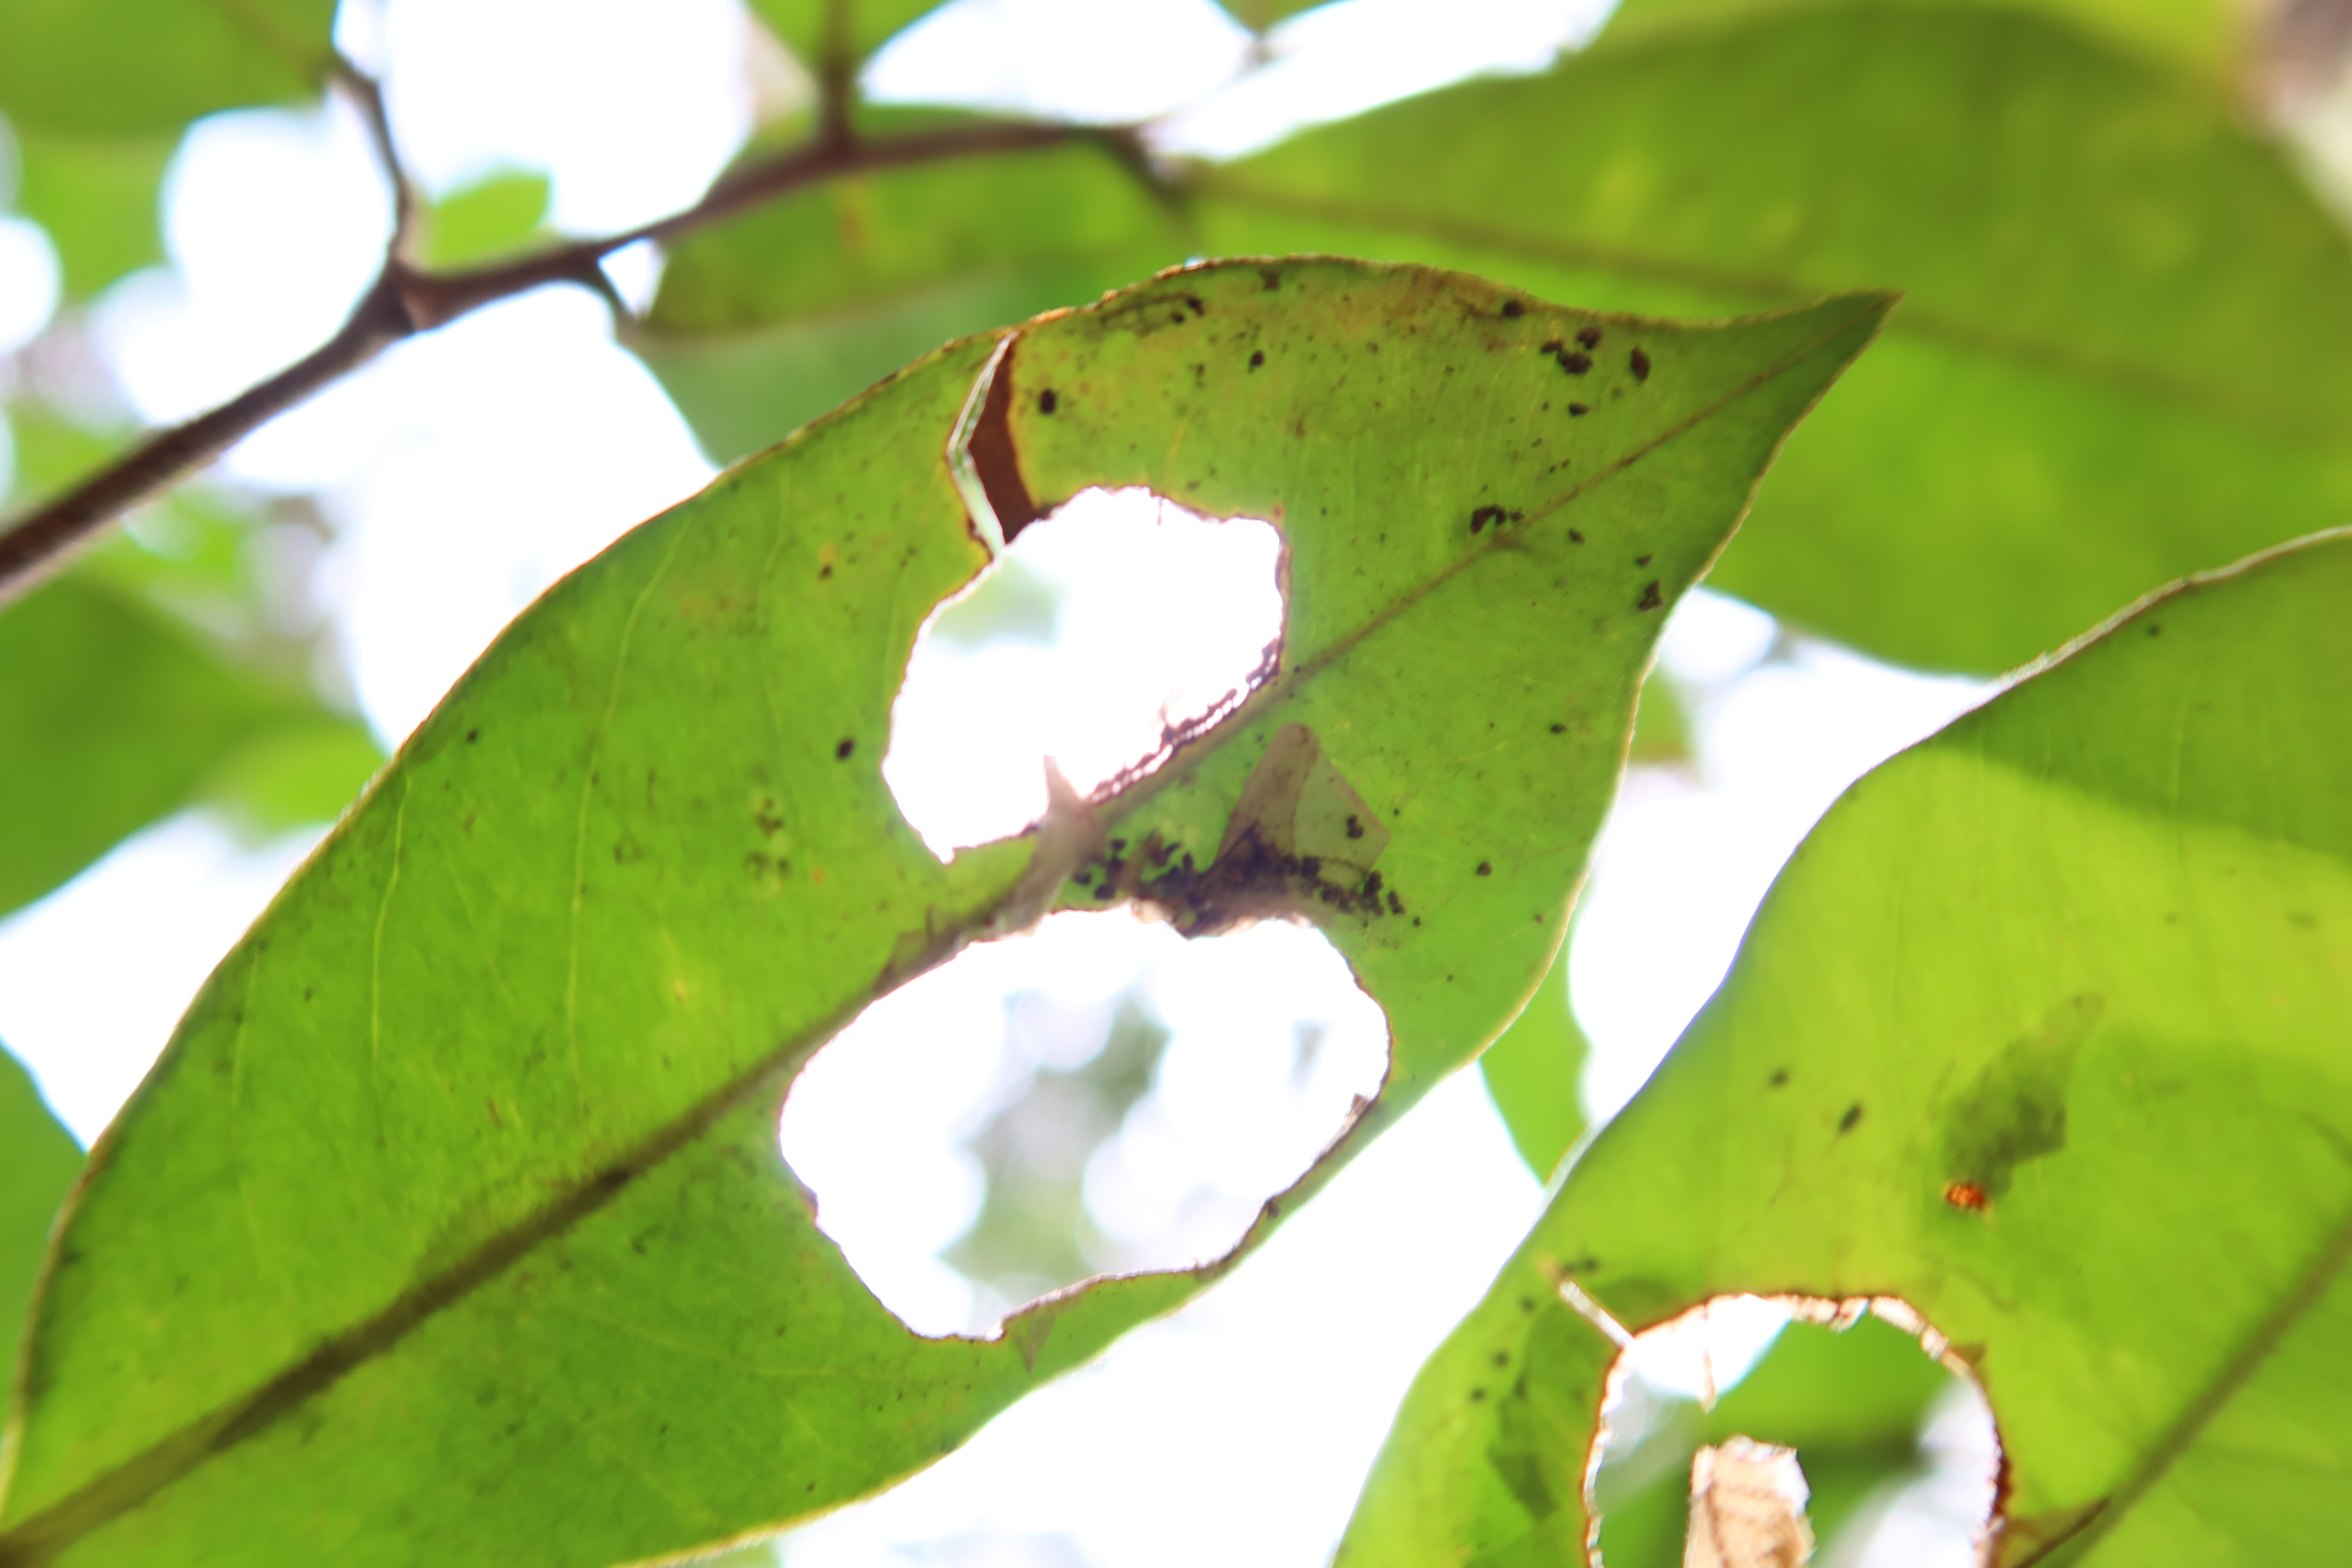
Label: Translucent lesion